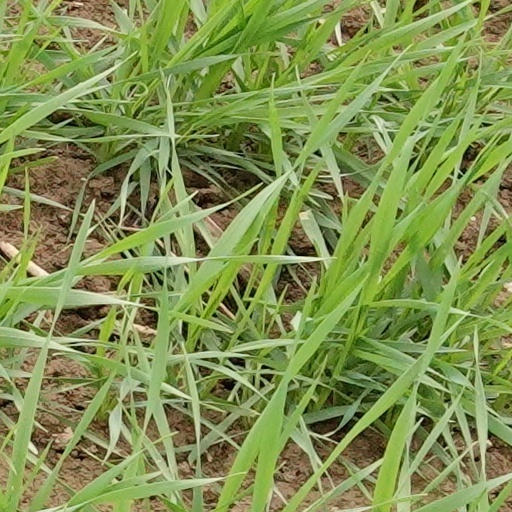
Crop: wheat